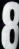
Number: 8